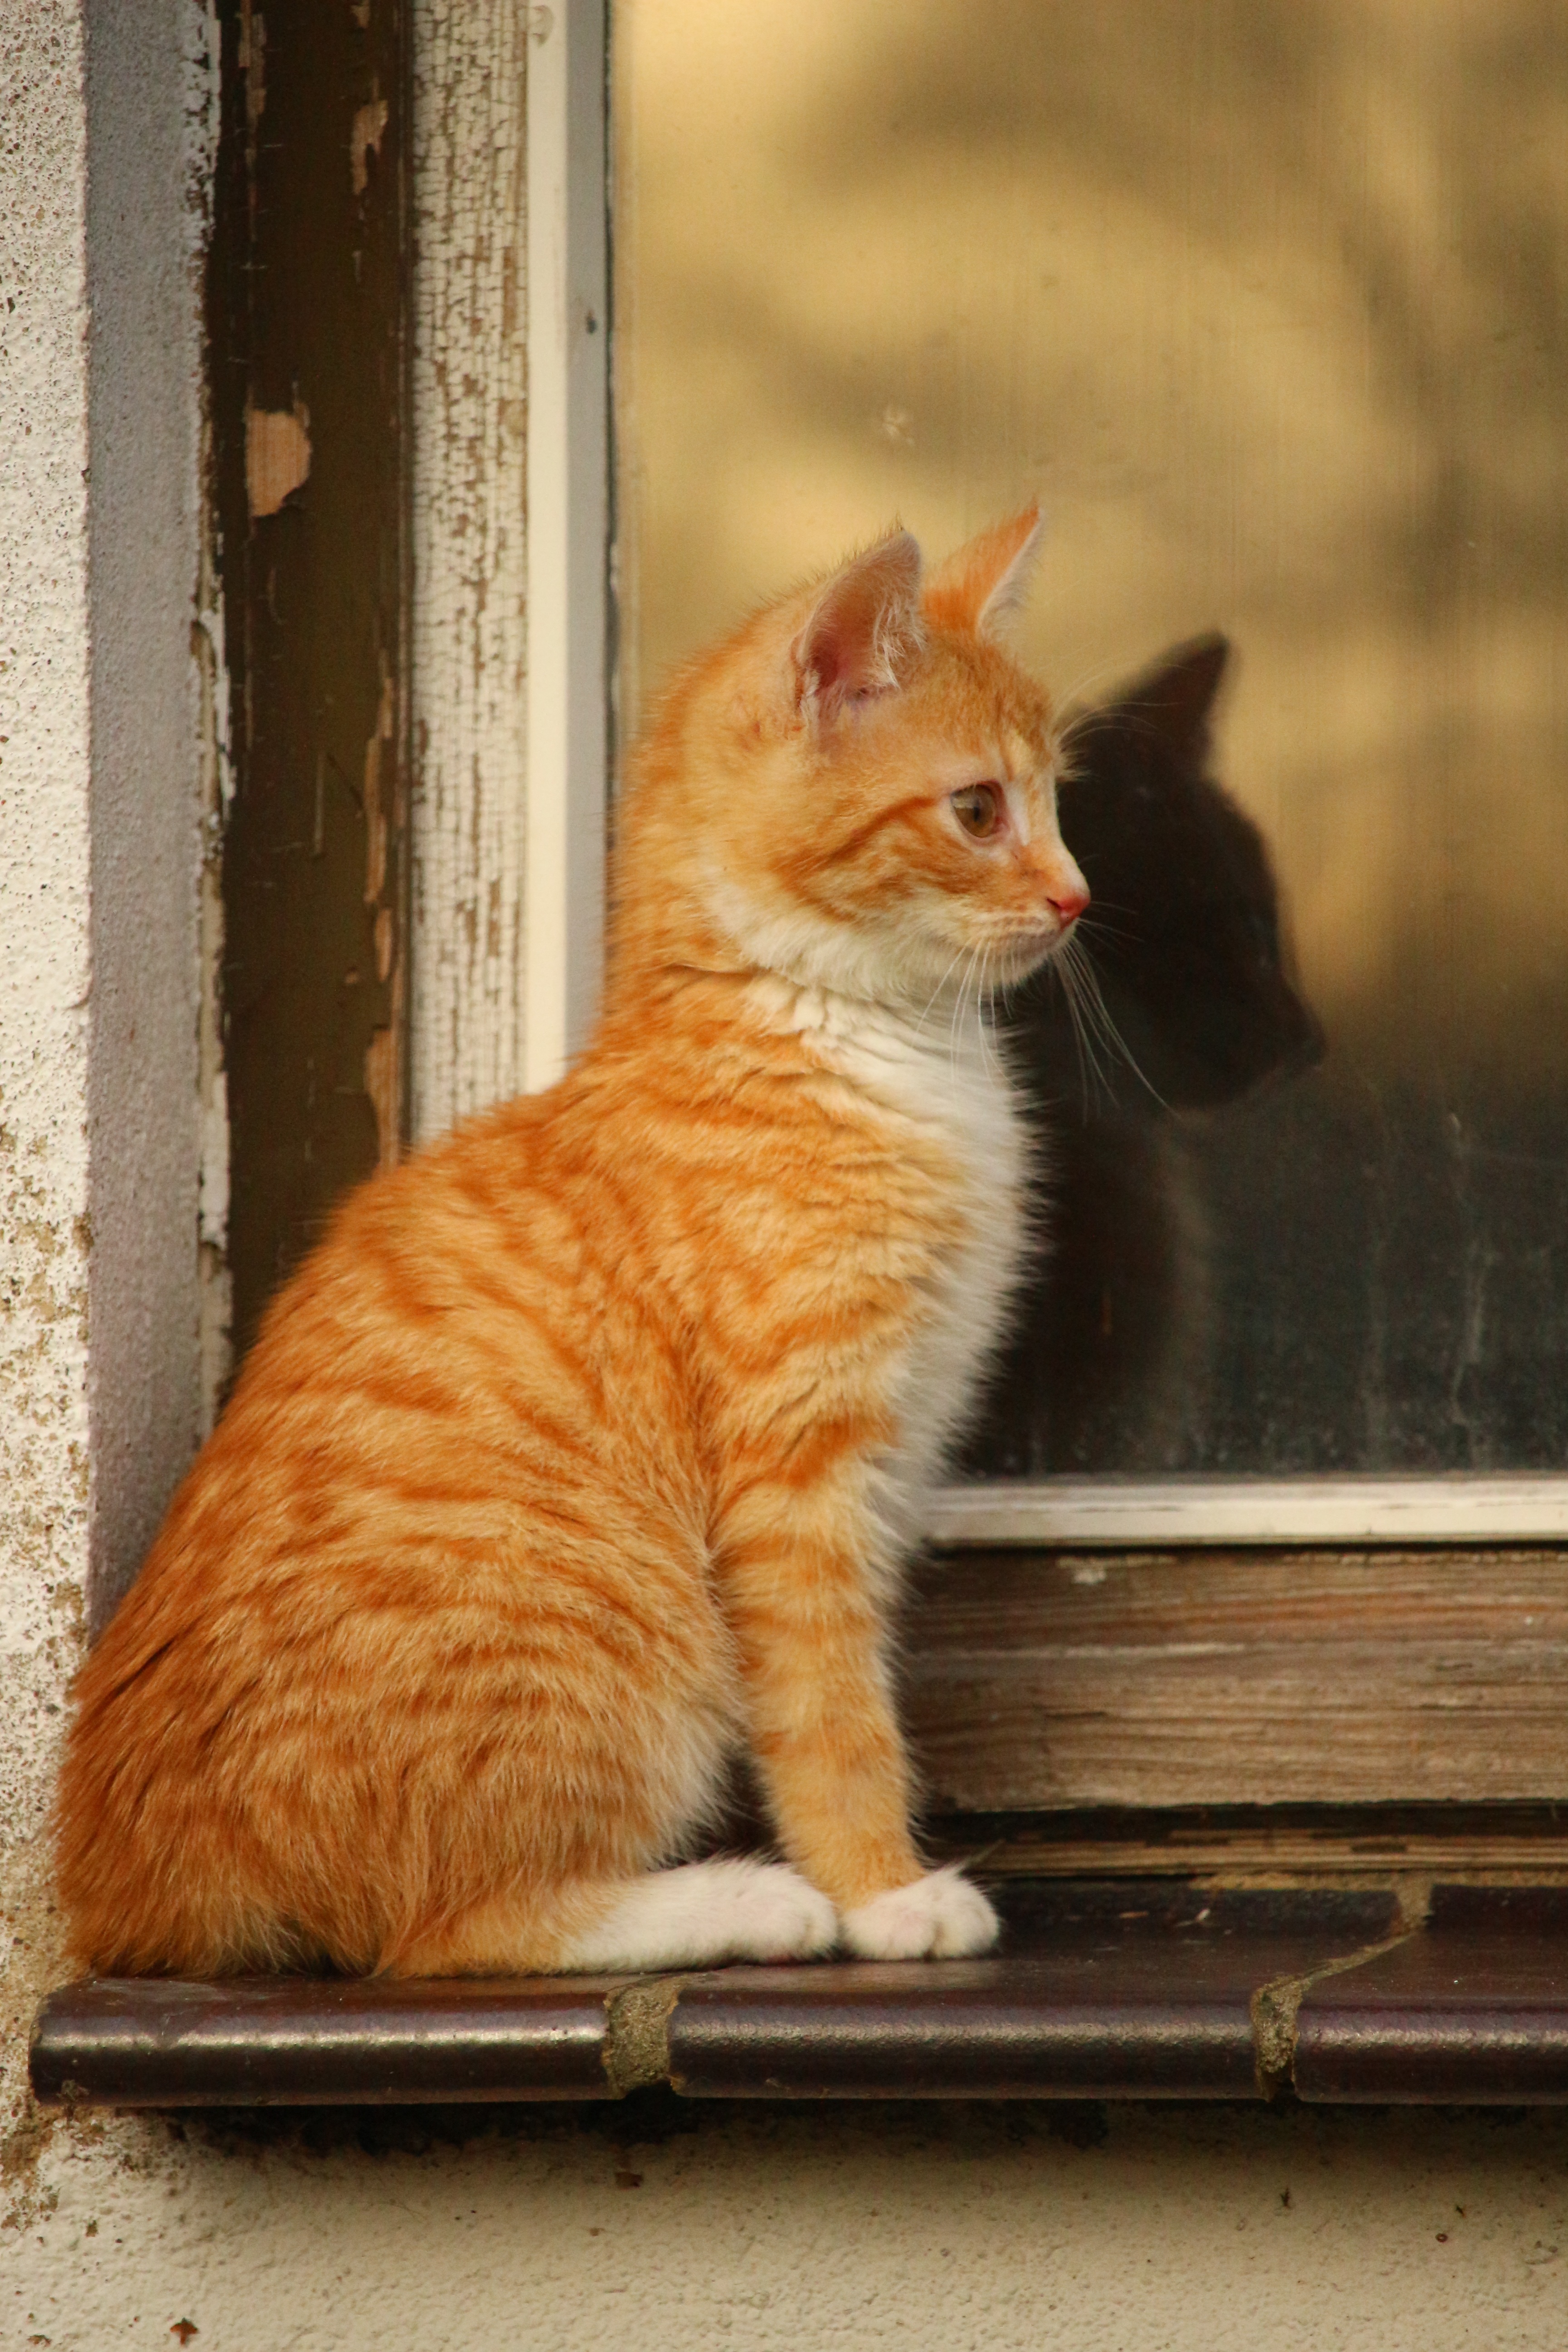
window, kitten, cat, mammal, fauna, whiskers, vertebrate, mieze, mirroring, tabby cat, cat baby, small to medium sized cats, cat like mammal, domestic short haired cat